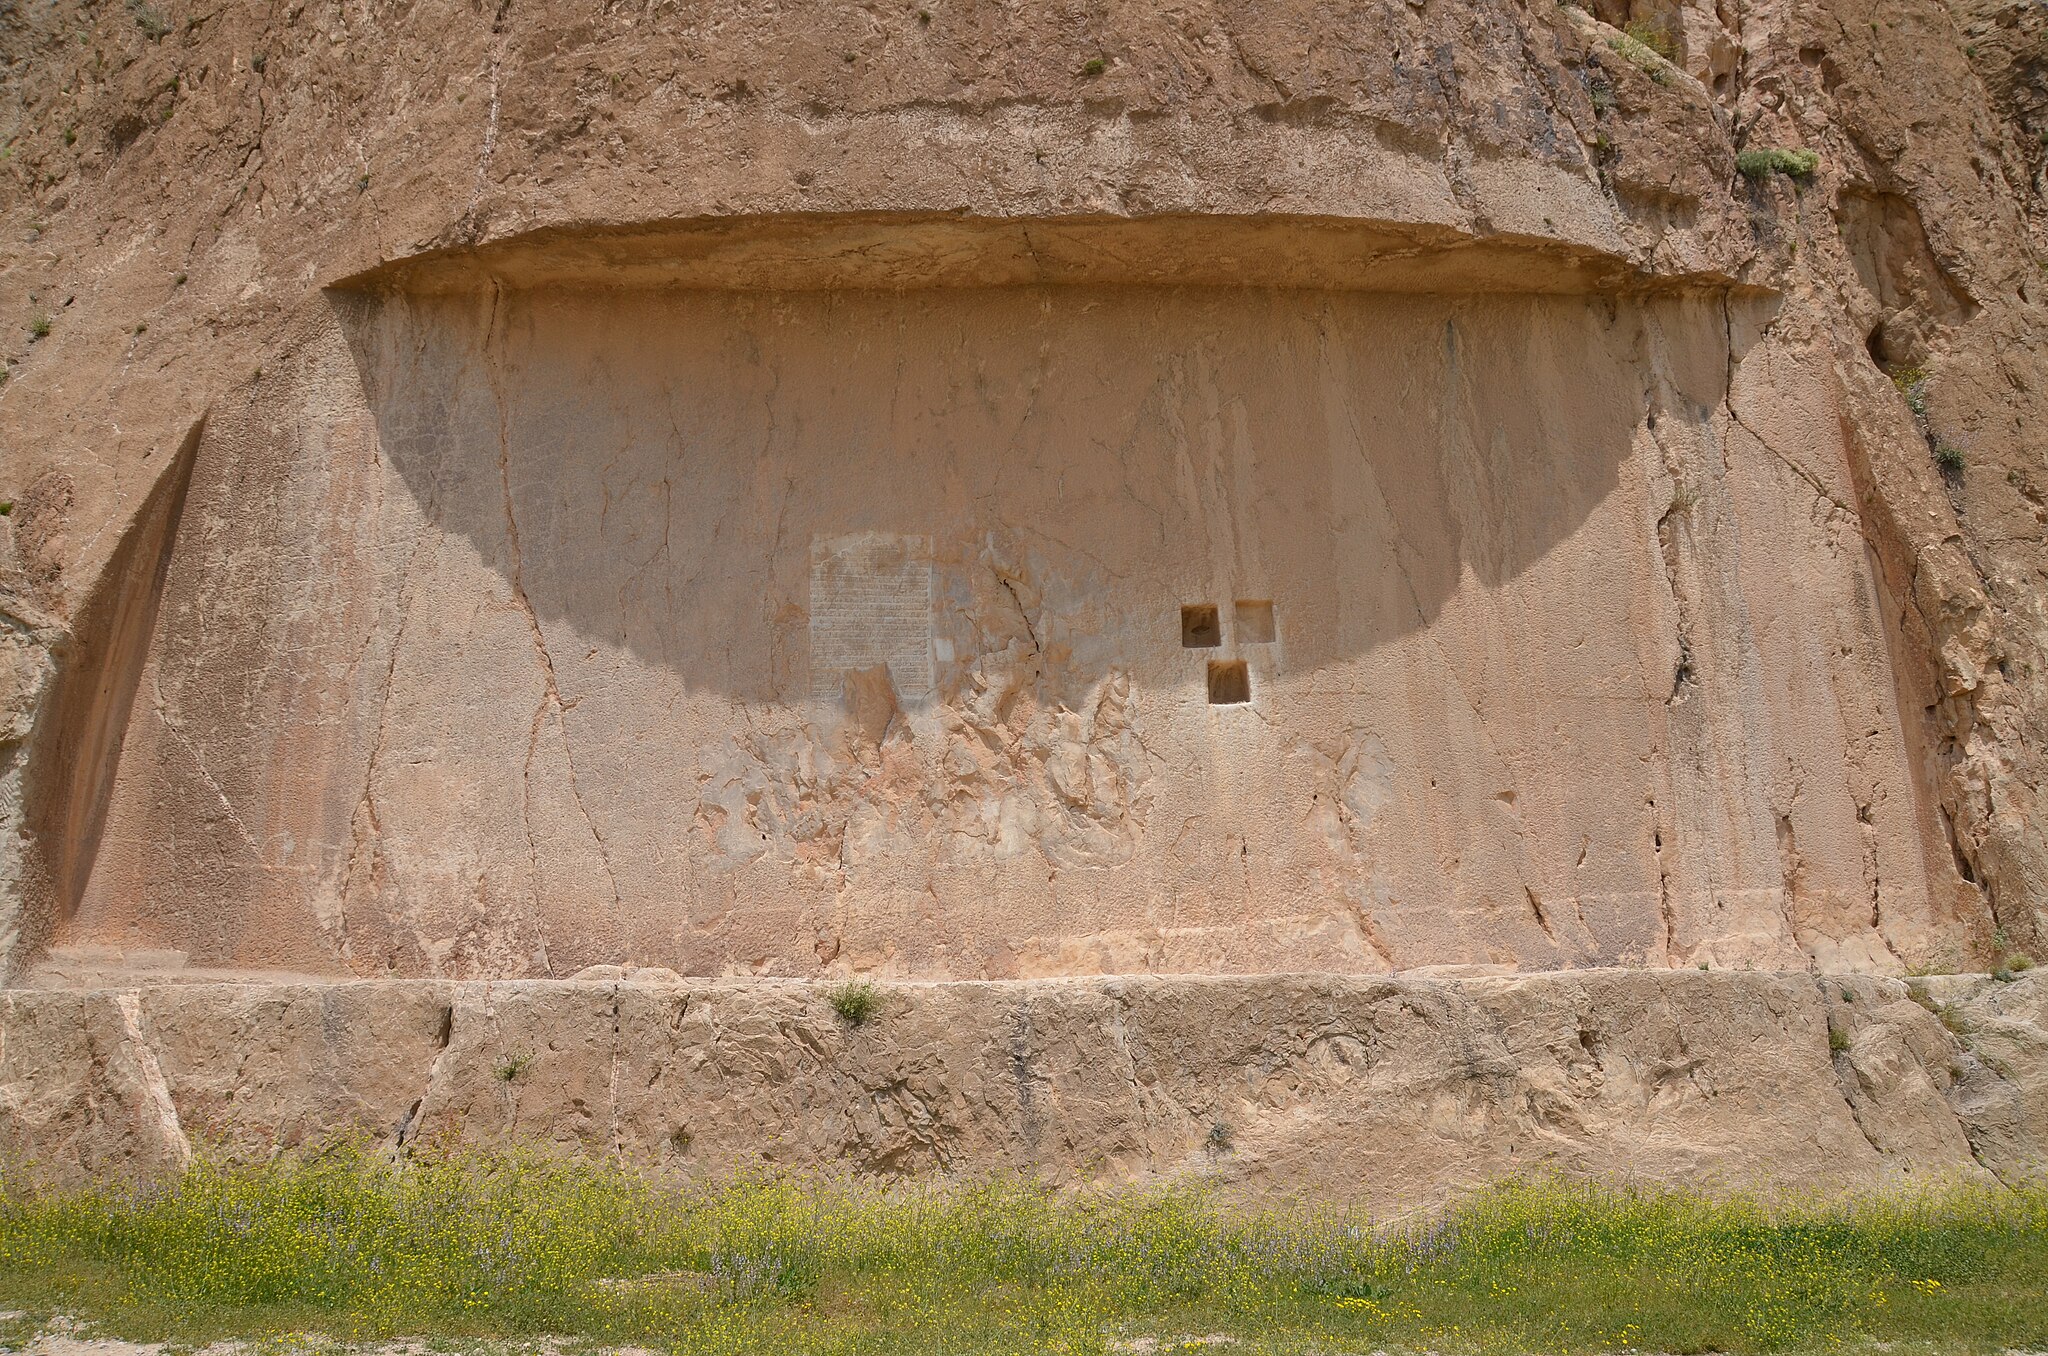
Title: Naqsh-e Rostam, Iran (48098715841)
Description: Naqsh-e Rostam, Iran
Date: 22 April 2019, 10:33 (according to Exif data)
Categories: Blank surface in Naqsh-e Rustam, Photographs by Carole Raddato, Flickr images reviewed by FlickreviewR 2, Iran photographs taken on 2019-04-22